Gravity Park USA

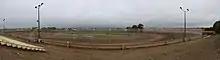
Panorama for Gravity Park Speedway

The track has oval track at the edge of the site. A front-stretch wall was built in 2012. Owner Bob Schneider decided to not open a stock car track since he felt there were enough ovals operating in the area at the time. Race tracks in Manitowoc and Oshkosh closed and he decided to work on the oval in 2017. The oval's use was grandfathered in by the town board in May 2017. New lights, concrete walls, retaining fences, and grandstands were built at the oval over the middle of 2017. The oval measures 1/3 mile around the outside. A stock car "Mini-Invitational" was scheduled for the track's first stock car races on October 5, 6, and 7. The races rained out and were rescheduled for a one day show on the following Saturday (October 14). The day was also rained out and the inaugural stock car event was cancelled.